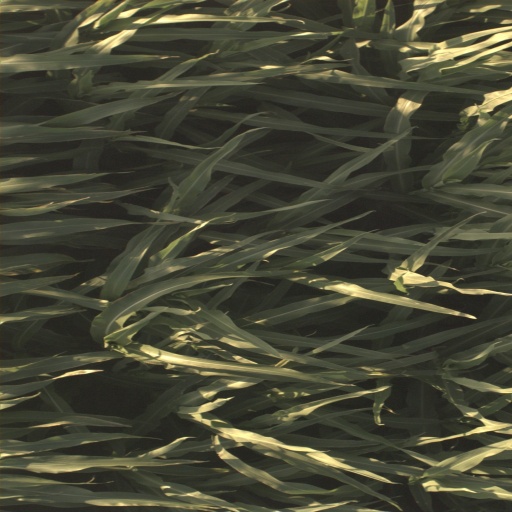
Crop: sorghum